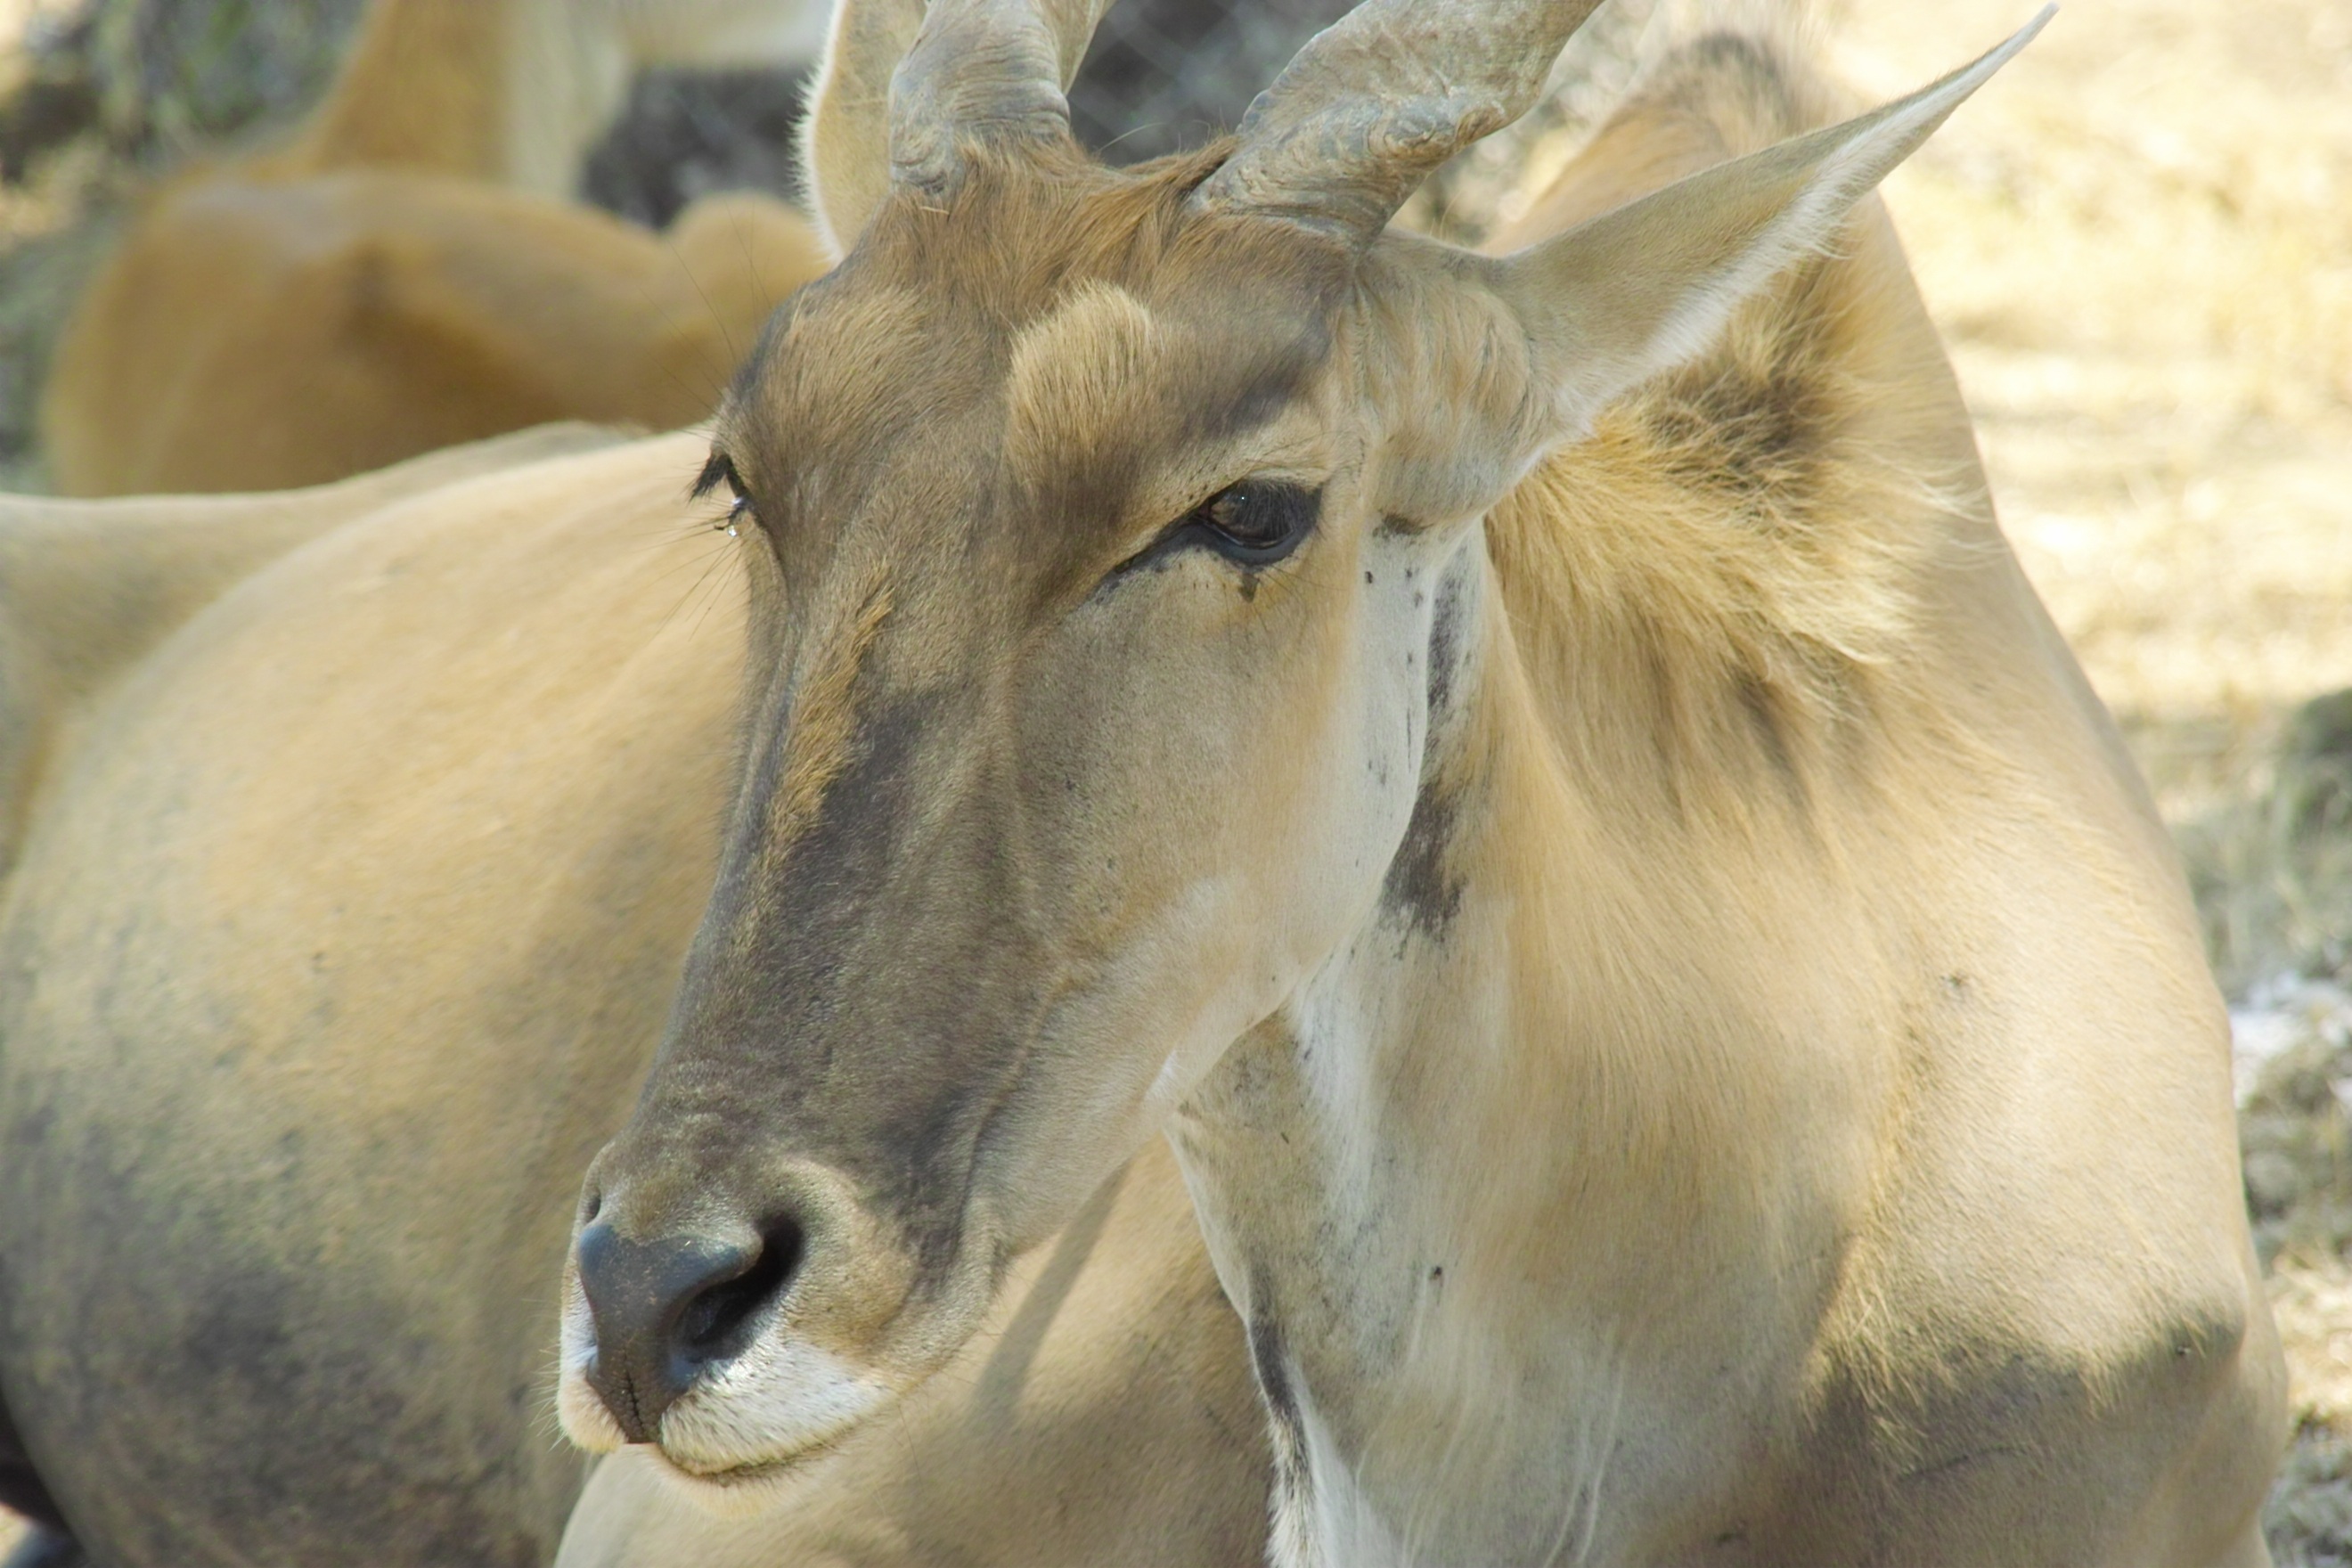
nature, animal, wildlife, zoo, horn, mammal, close, fauna, close up, vertebrate, beautiful, horse like mammal